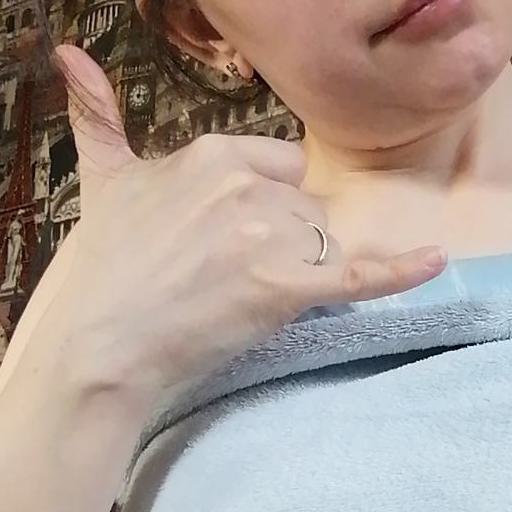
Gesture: call